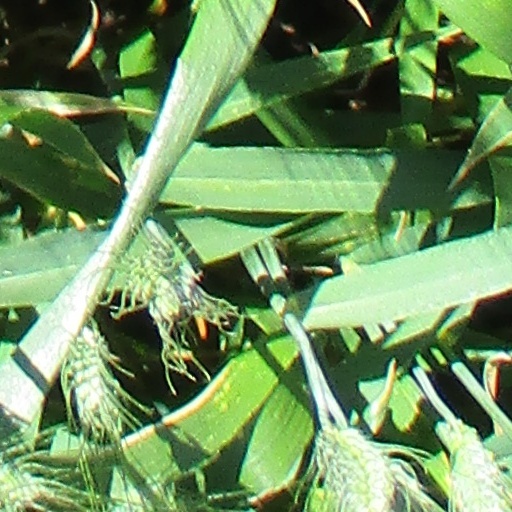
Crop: wheat